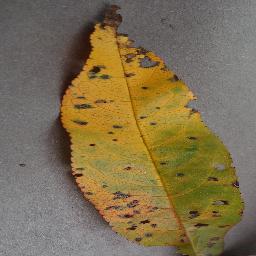
Label: Peach___Bacterial_spot